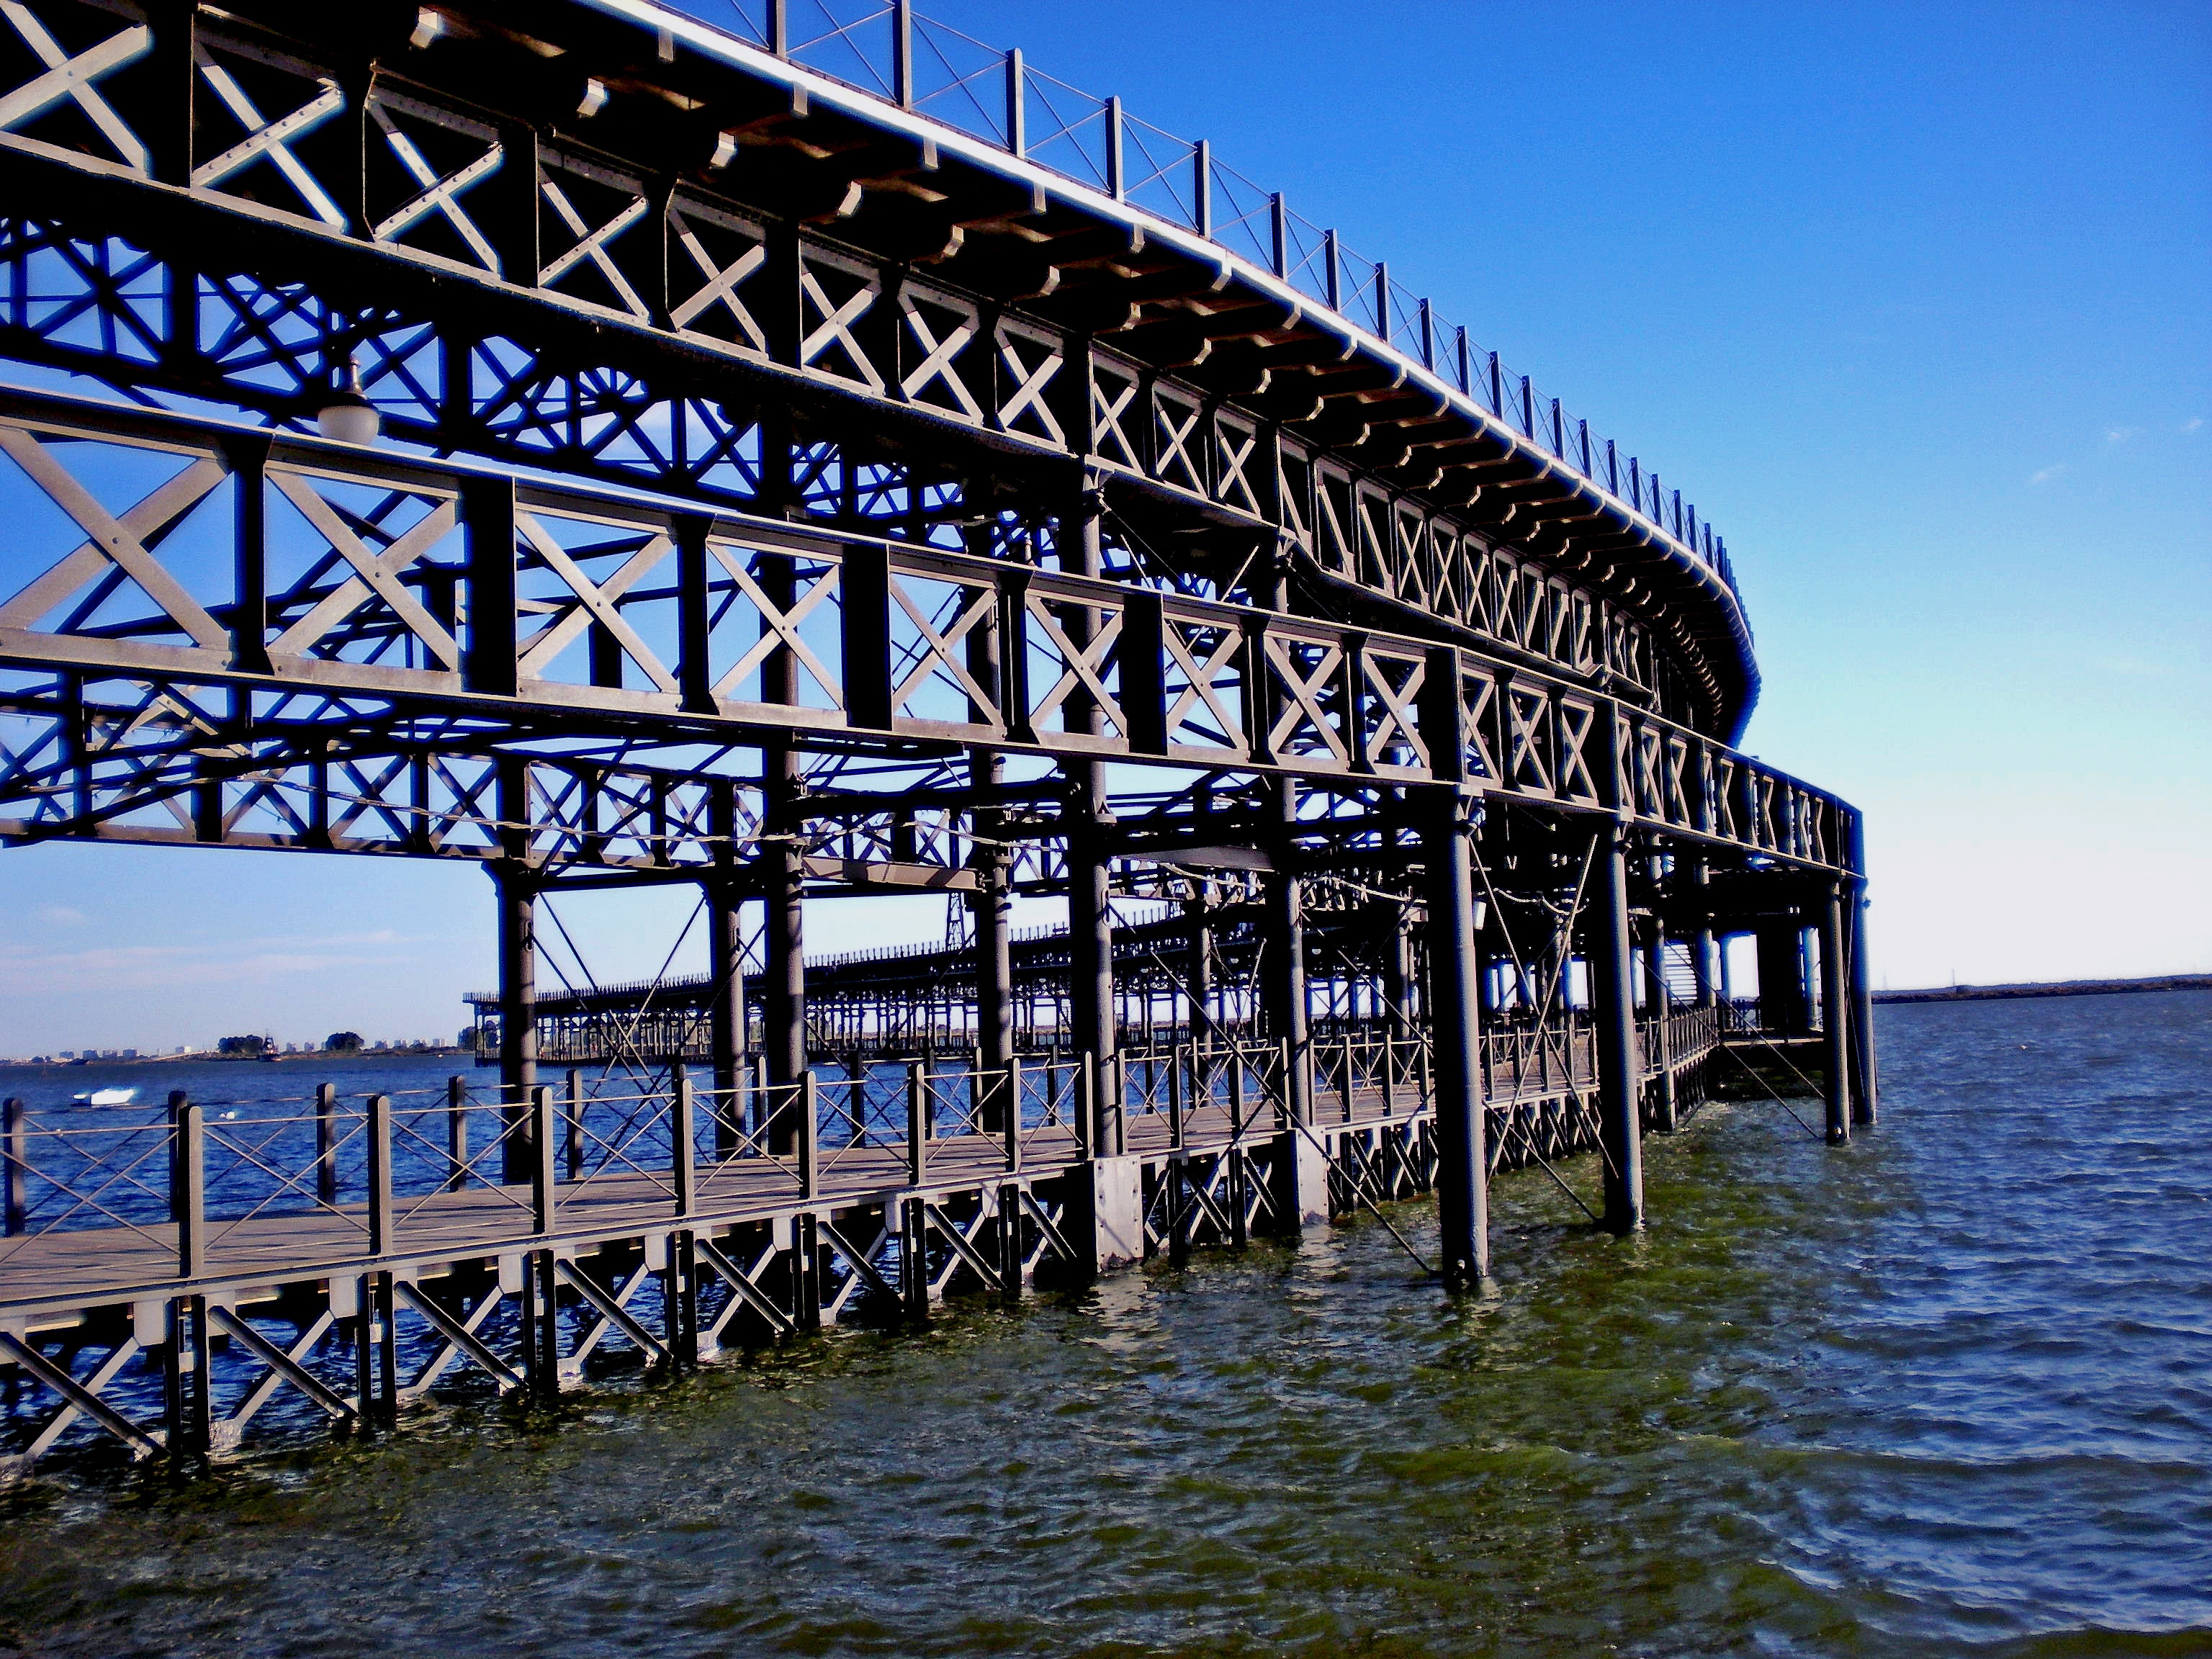
sea, dock, structure, bridge, pier, reflection, landmark, tourism, huelva, nonbuilding structure, red wharf, river odiel